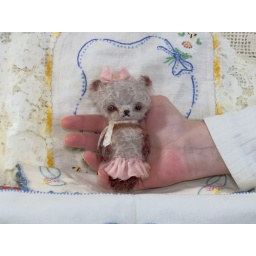
New mini mohair panda bear girl design 4.5 in tall